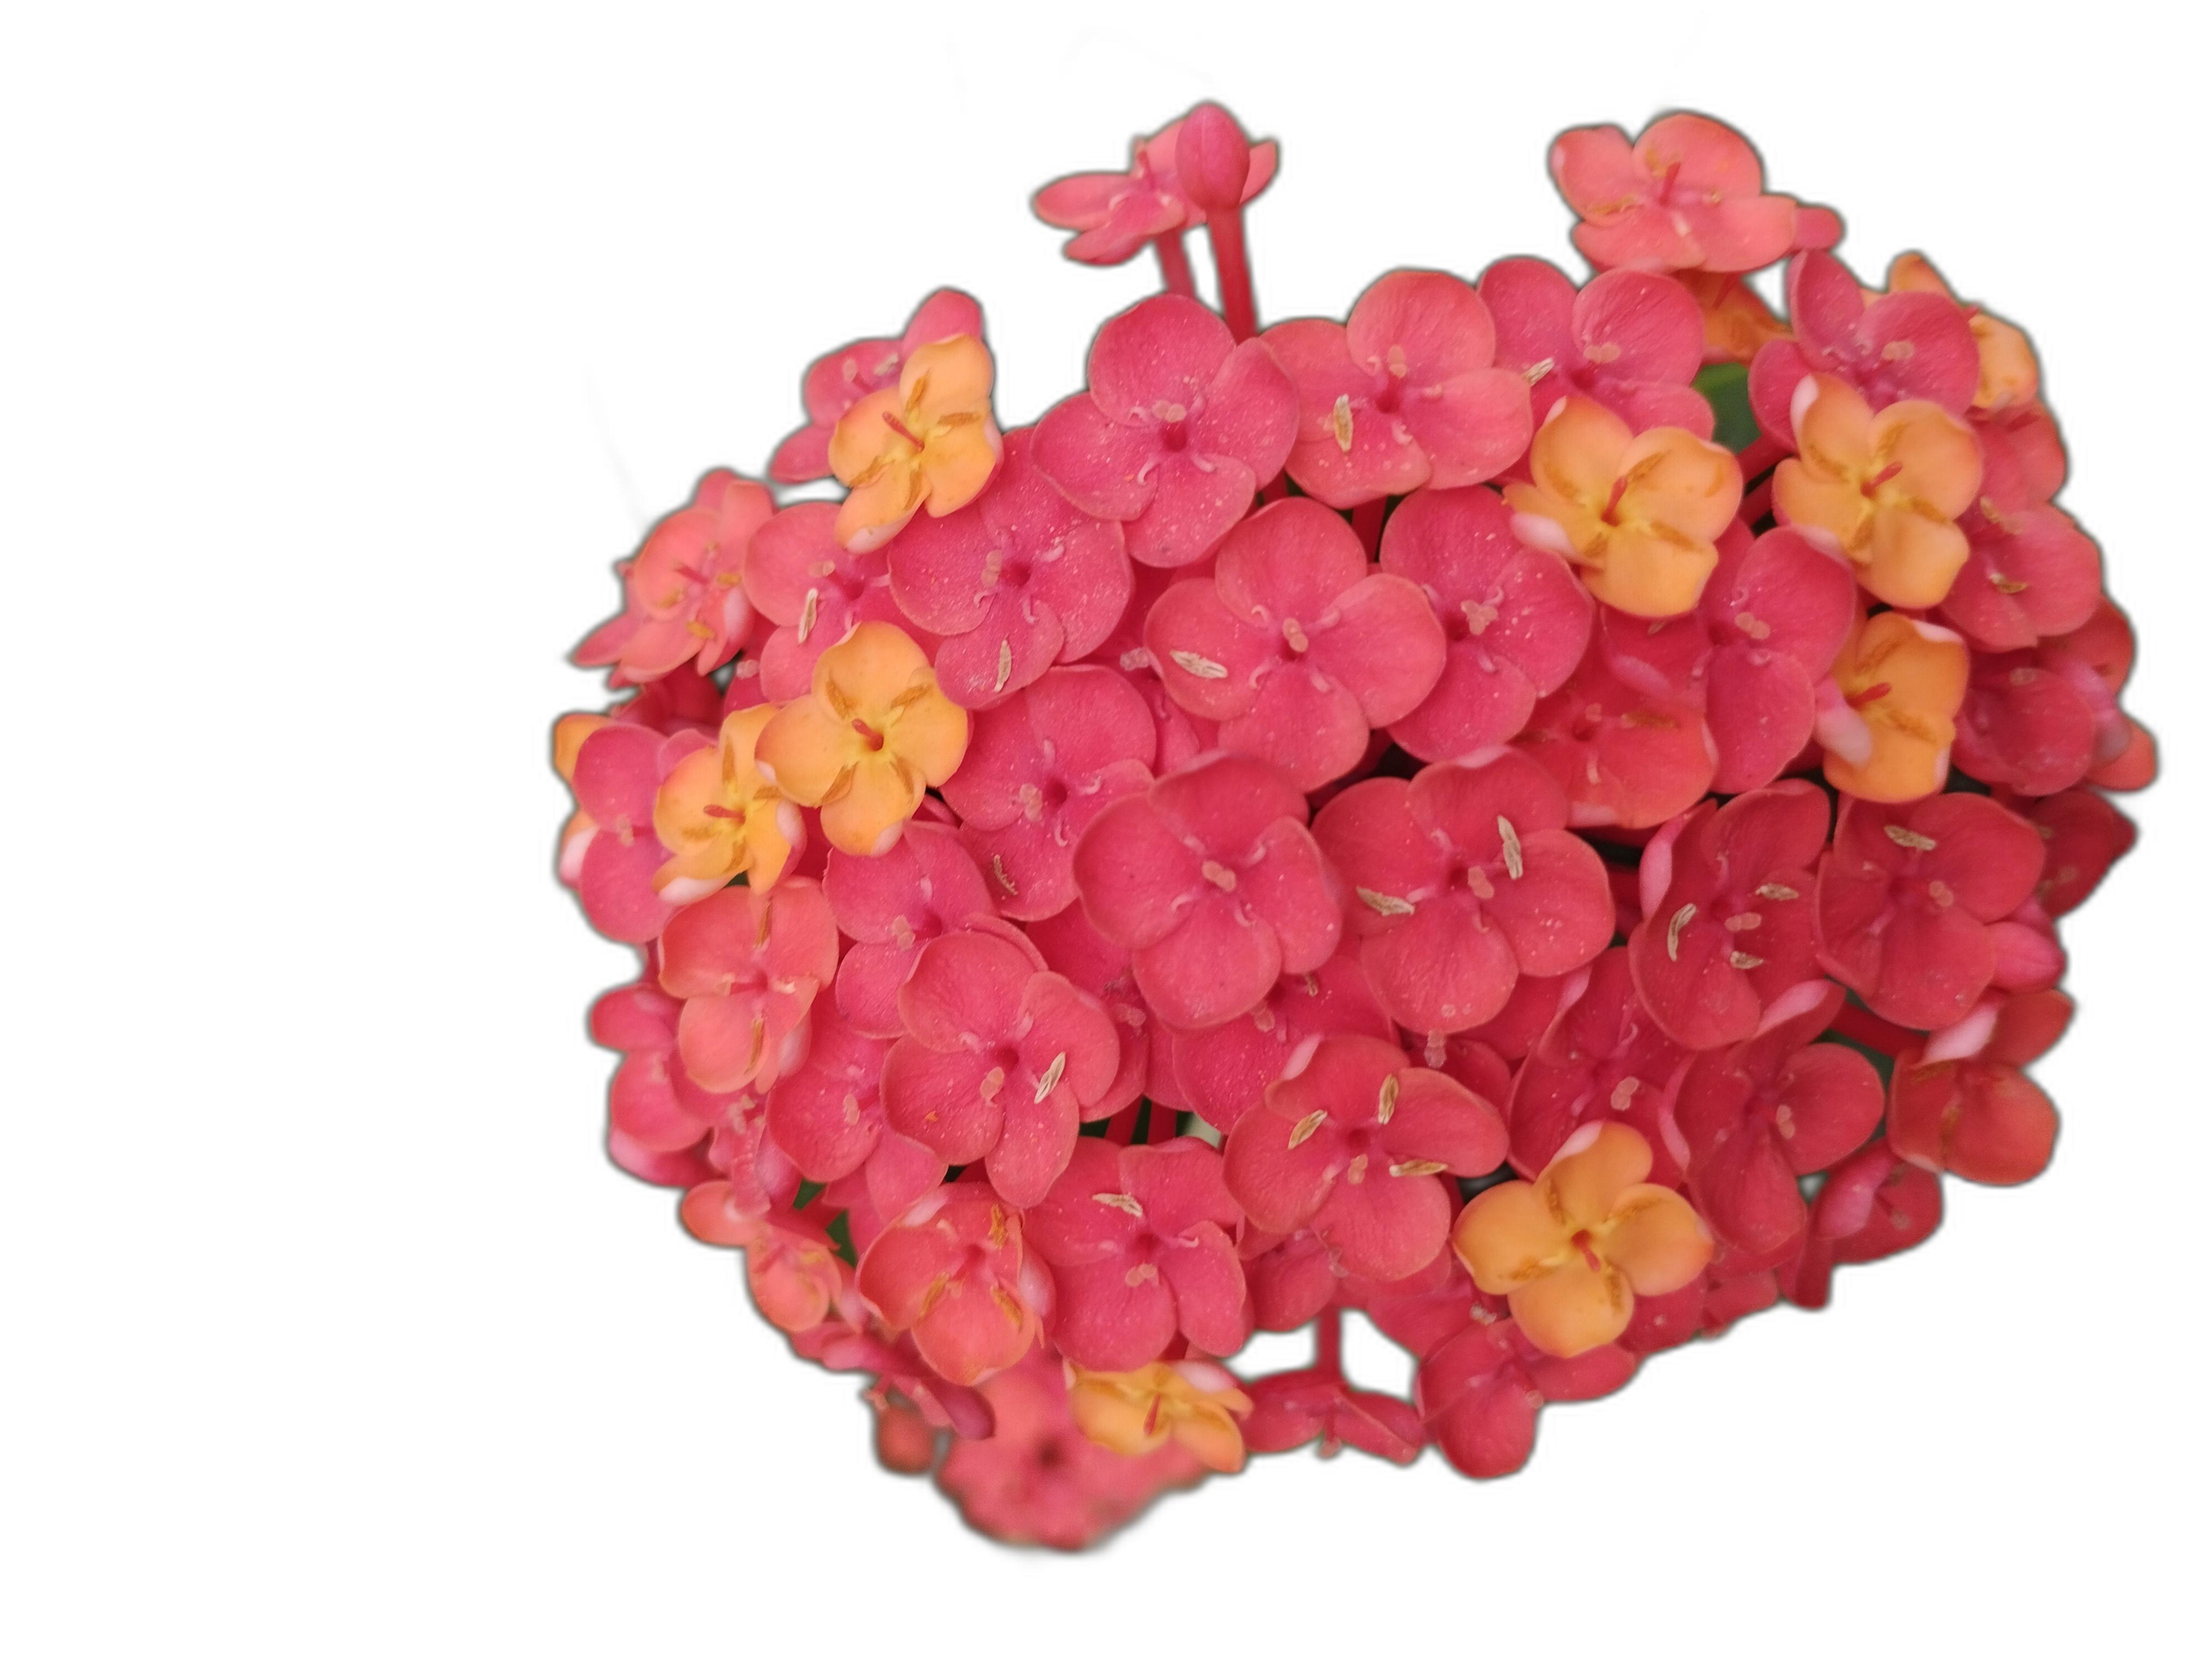
Label: Jungle geranium